Tepegöz

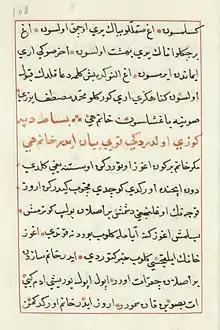

Years later a herdsman of the Oghuz saw a nymph who gave birth days later. The herdsman finds the monstrous infant, a fleshly thing. He is scared and runs away. Bayandur khan (one of the Oghuz Khans) finds the infant, and while gazing on it, a crack appears in the pile of flesh. Inside of it appears a one eyed boy. Aruz says to Bayandur khan, "Let me raise up this strange boy." Bayandur takes him in. Later it turns out to be the biggest mistake of his life.